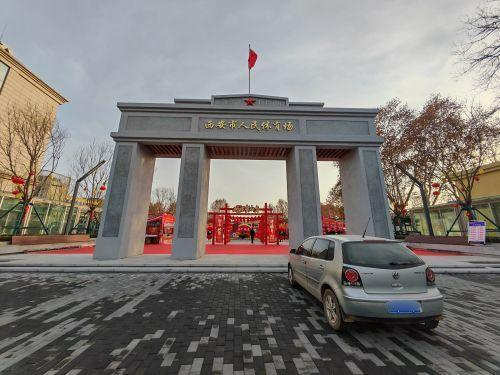
地标名称：西安市人民体育场
所在城市：西安市·新城区